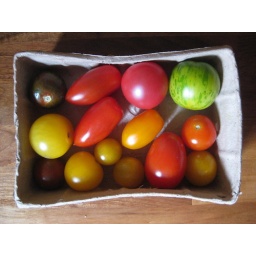
Pretty selection of tomatoes in this weeks fruit and veg box scheme.